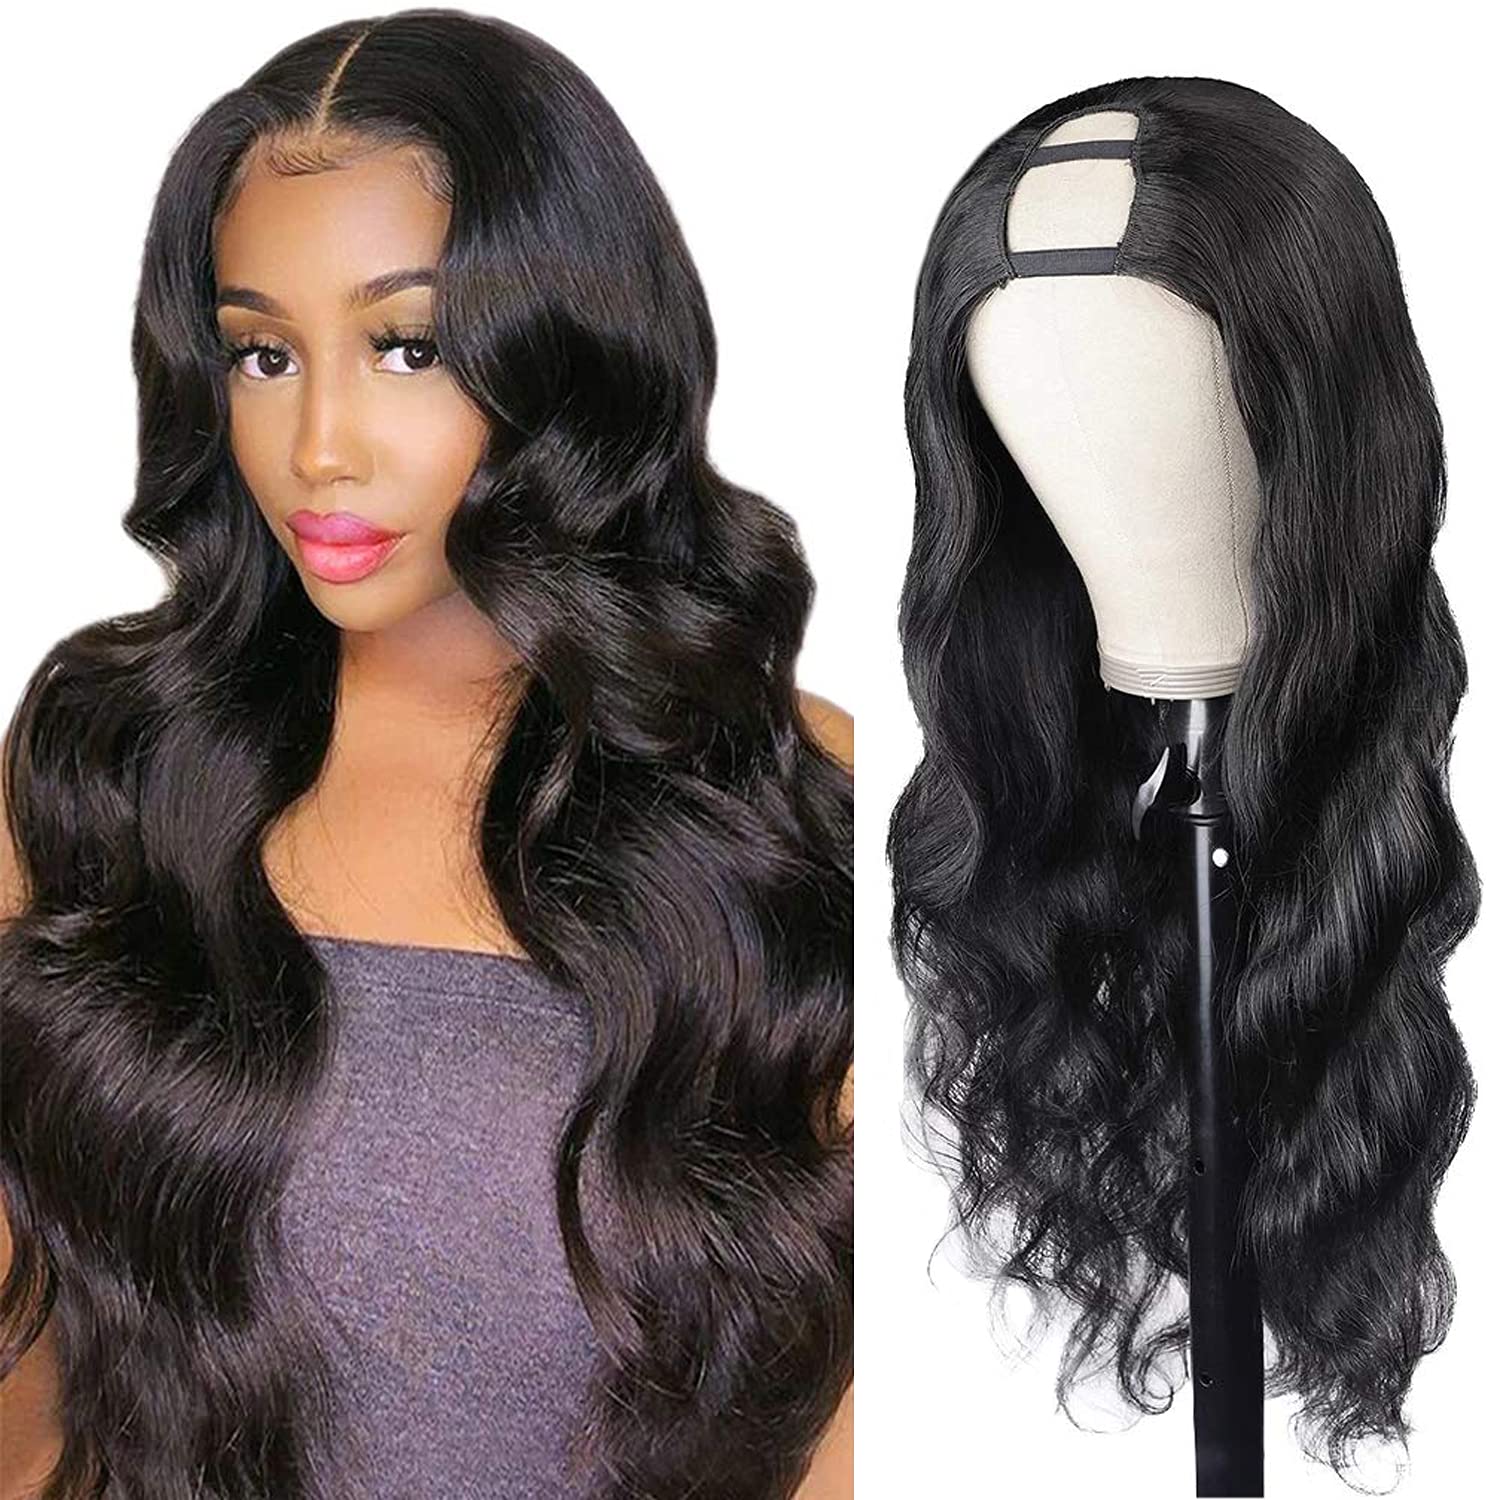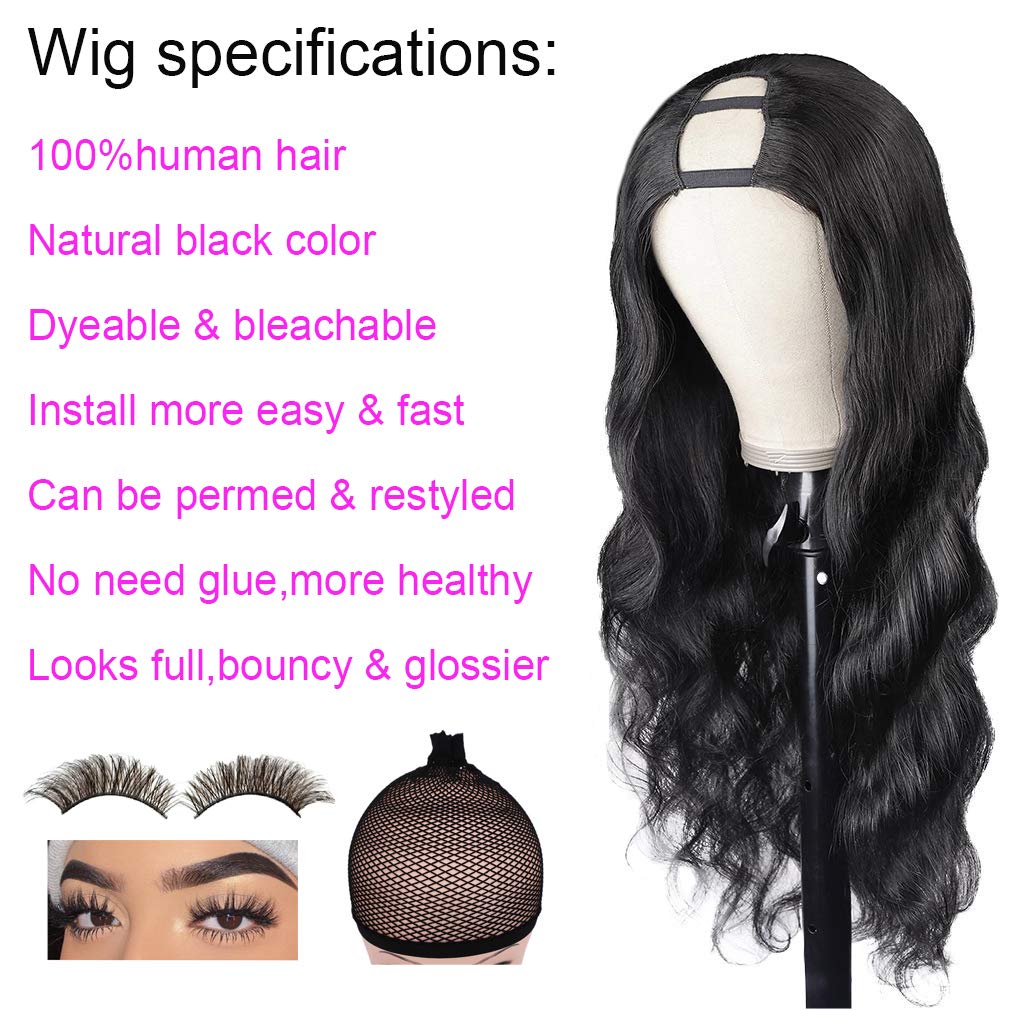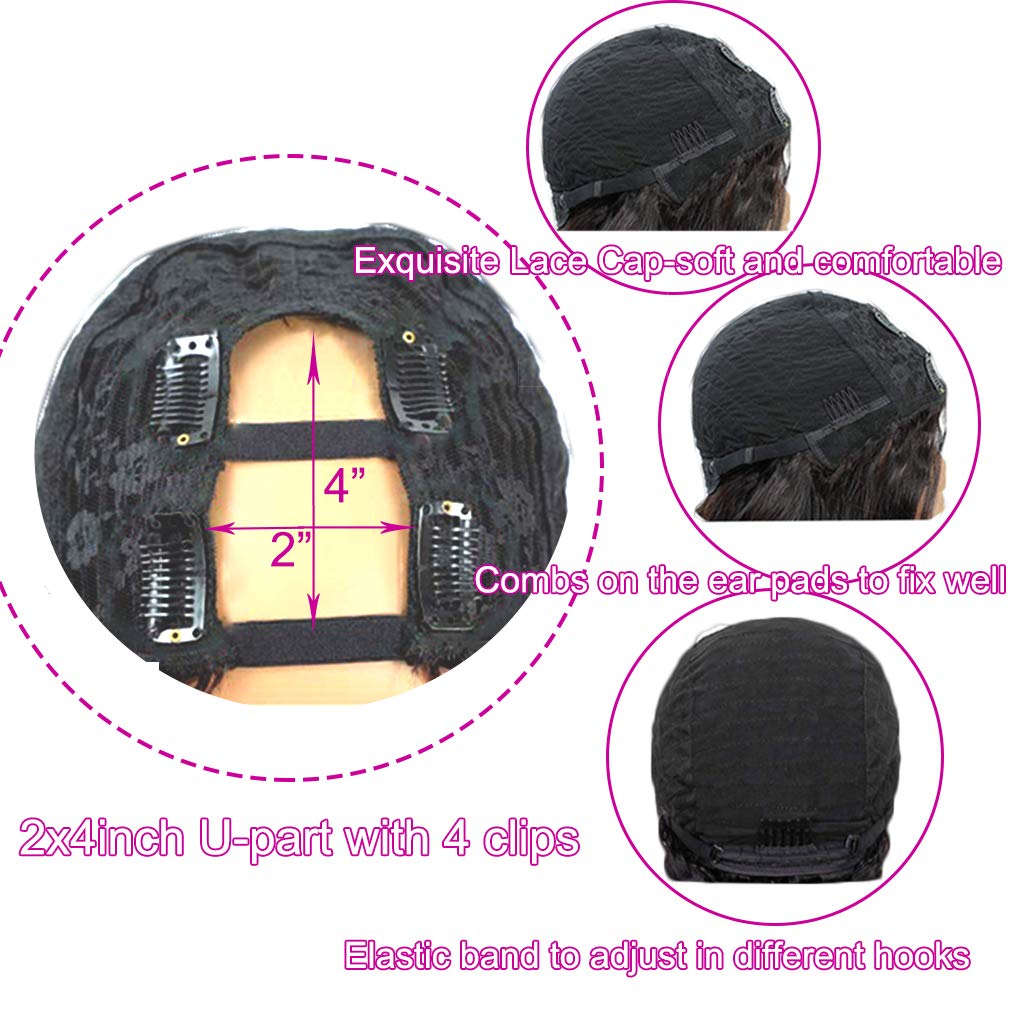
Abeauty U Part Wig Body Wave wigs Human Hair Wigs for Black Women (26inch) 10a Brazilian Body Wave U Part Wigs Half Wig Glueless Full Head U part Hair Extension Clip in Human Hair
Category: All Beauty
About u part human hair:U part wig Features: UPart human hair wig can blend perfectly with your natural hair. Breathable & Comfortable. No Glue & No Sew In. Give you a Natural and Quick Style.Hair Material:100Percent unprocessed virgin Brazilian Human Hair wigs ,no shedding & no tangle,soft& healthy, natural& no chemistry,easy to be dyed & bleached, can be curled & restyled.Cap Structure: 2X4 inch U Part body wave Human Hair Wigs in middle part with 4 clips ,Medium cap size (21.522.5) with 1 adjustable Strap Can Fix Hair Wig Well.Hair Length:1822inch Inches In Stock,150 density Human Hair wig,True to length and Full Hair. Individual Customization is welcome.Hair Color: This Wig is Natural Black Color and Natural Hairline, Fashion Style.The Benefits of U Part Wigs1. Flexible hairstyle: Upart wig don't need glue, it is more healthy. Also it allows you to have an instant new hairstyle and change your hairstyle frequently and more quickly. It is perfect for anyone who wants to get hair extension.2.Fuller hair look: Upart wig is used as a fun accessory which makes your hair look fuller, thicker and glossier.3.Can be conditioned easily: Upart wig will give you an opportunity to regularly take care of your own hair. Also you can do proper washing and deep conditioning of the hair wig easily.4. Prevent hair loss: If you have a weak hairline or your hair cannot withstand tight sew in braids and weaves, then upart wigs will be of great help to you. It helps in preventing hair loss.How to apply this U part Wig 1.Cut the bands at front when your wear.2.Comb your hair on the top of head. And tie like shape U.3.Wear the U part half wig according to the previous U shape , adjust the wig to right position and fix it with clips.4.Put your own hair on the top to cover the edge of the upart human hair wig. And you can style it for more natural.
Features: 1.Wig Style: This is a wig with special Designed Wavy, the curls come out just as they would, no need to use the heating products, if you want the curl loose, only comb with your finger. This long and luscious look boasts soft curls that fall to the mid back, it is a carefree style with subtle elegance. | 2.U Shape Design: This u-shaped opening gives you an opportunity to blend your hair with the wig and expose your scalp to give you a natural looking hairline. It gives you a natural sew-in weave look. | 3.Hair Material: 100 percent unprocessed virgin Brazilian Human Hair half wigs ,no shedding and no tangle,soft and healthy, easy to be dyed and bleached, can be curled and restyled. | 4.U Part human hair wig: the Most favorable price, Natural color. This is Not a One Piece Clip In Hair Extensions, It Is a 150 percent density Invisible U Part Half Wig With Clips. | 5.Wig Cap: Middle u part wig Cap with 4 clips around u- shape and 1 adjustable strap in the back, the cap is medium size, can be adjusted by adjustable straps in a large range to fit most of the heads, don't need glue, easy to wear and take off, comfortable and convenient. | Unit count type: Ounce